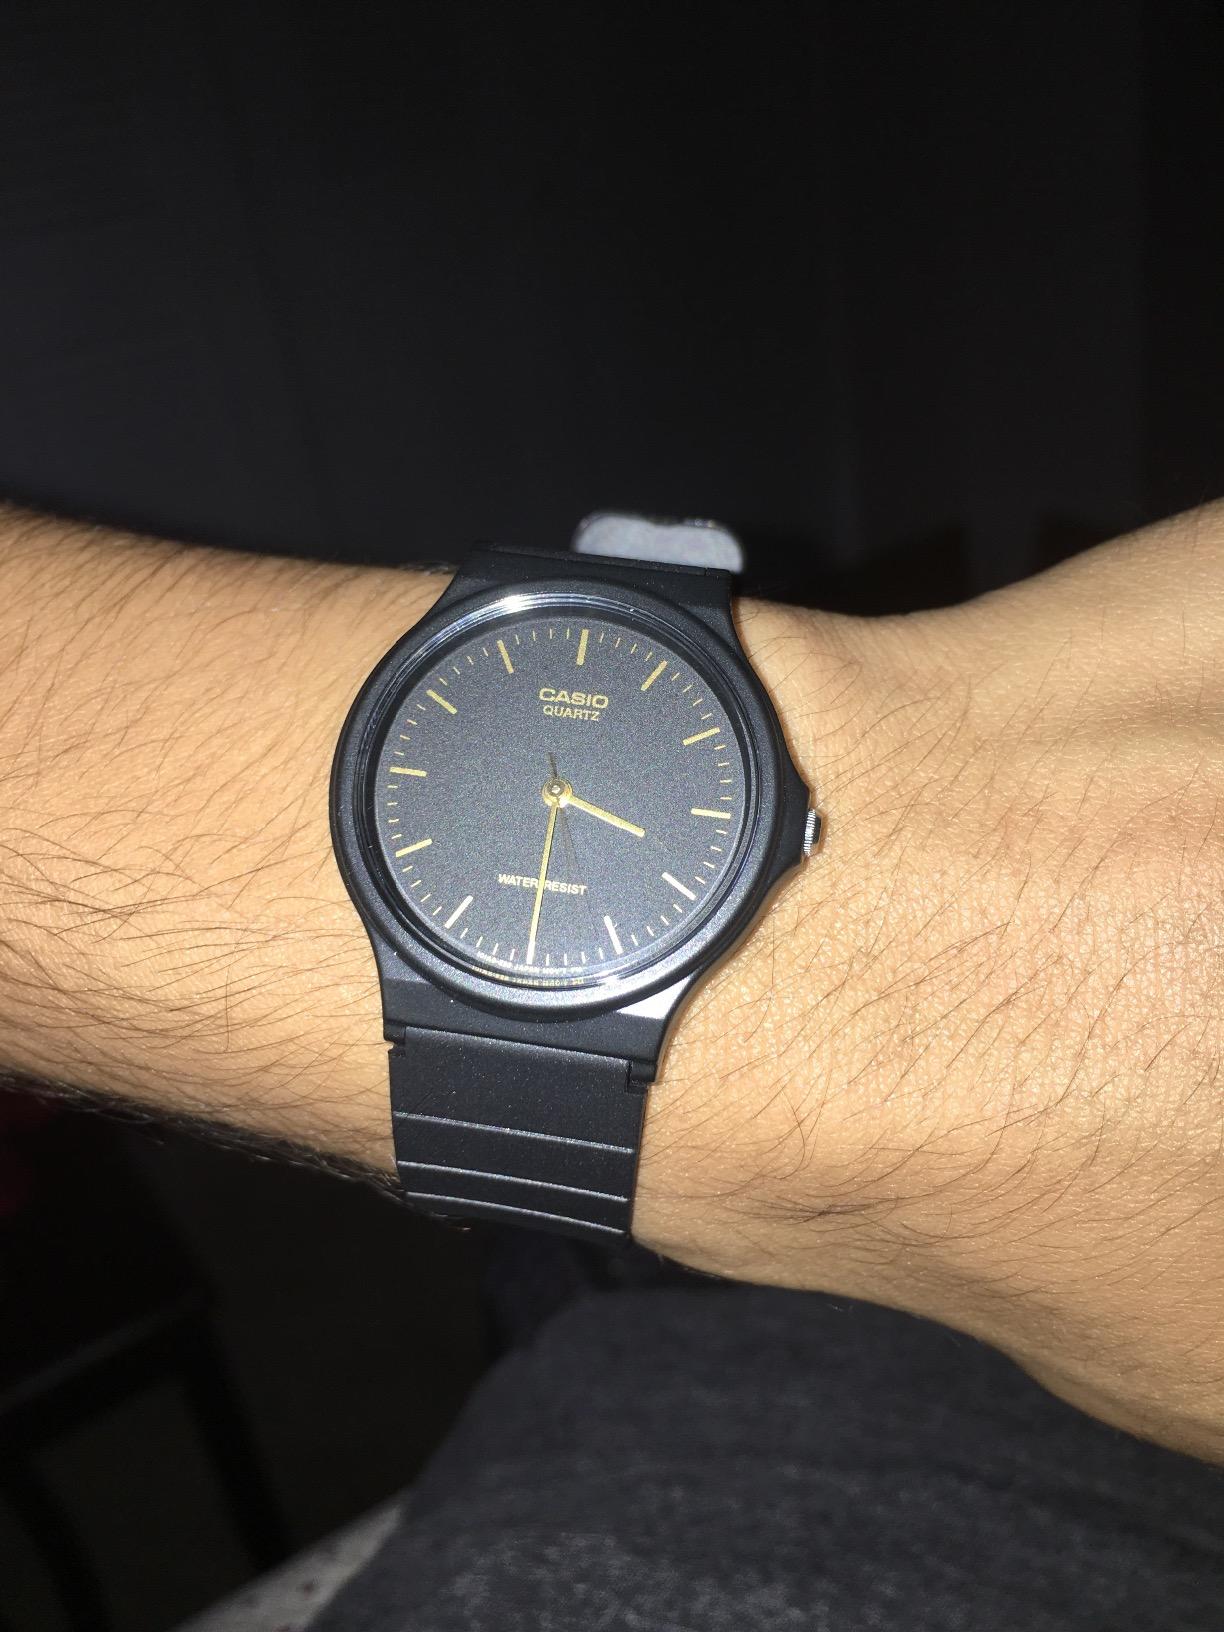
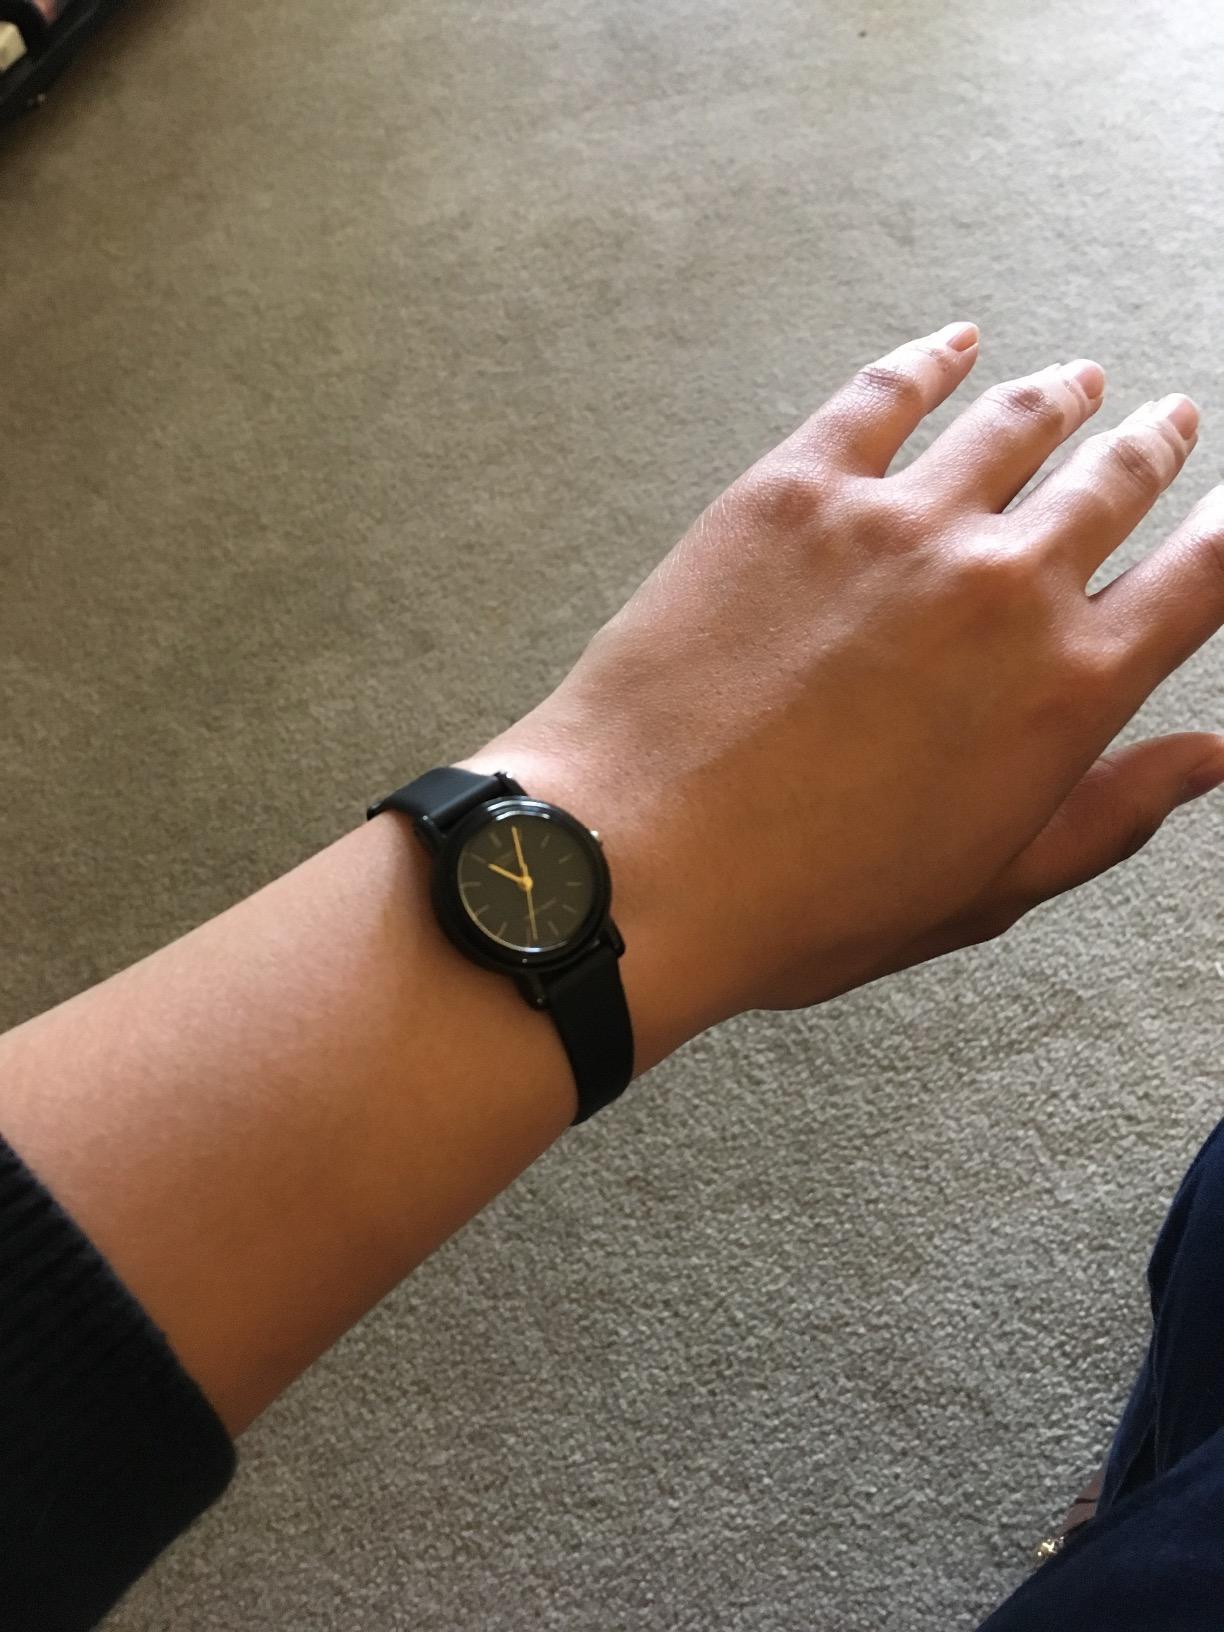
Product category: accessories_watch
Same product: no